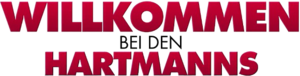
Willkommen bei den Hartmanns est une comédie allemande écrite et réalisée par Simon Verhoeven et sortie en 2016.